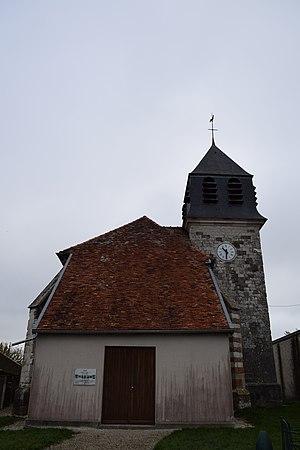
Église de l'Invention de la Sainte Croix de Mesnil-Sellières
Mesnil-Sellières est une commune française, située dans le département de l'Aube en région Grand Est.